Kaito Streets

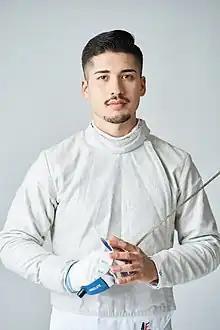

Kaito Streets (born 6 June 1994) is a Japanese right-handed sabre fencer and 2020 Olympian. He was born in Yokohama, Japan to a Japanese mother and English-American father. He is a two-time US National Champion and two-time Japanese National Champion. He competed in the 2020 Tokyo Olympics in the Fencing Men's Sabre Individual and Team Events.